Sky position (RA, Dec in degrees): 235.704, 7.765
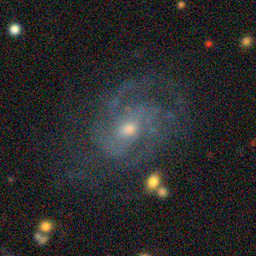
Galaxy morphology: Unbarred Loose Spiral Galaxies